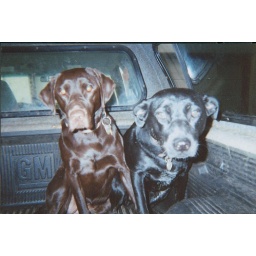
shiny Jojo & Luna in the truck